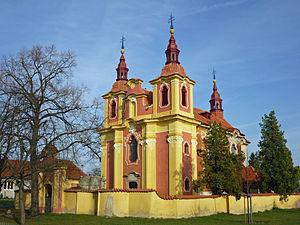
Nové Sedlo est une commune du district de Louny, dans la région d'Ústí nad Labem, en Tchéquie. Sa population s'élevait à 538 habitants en 2018.